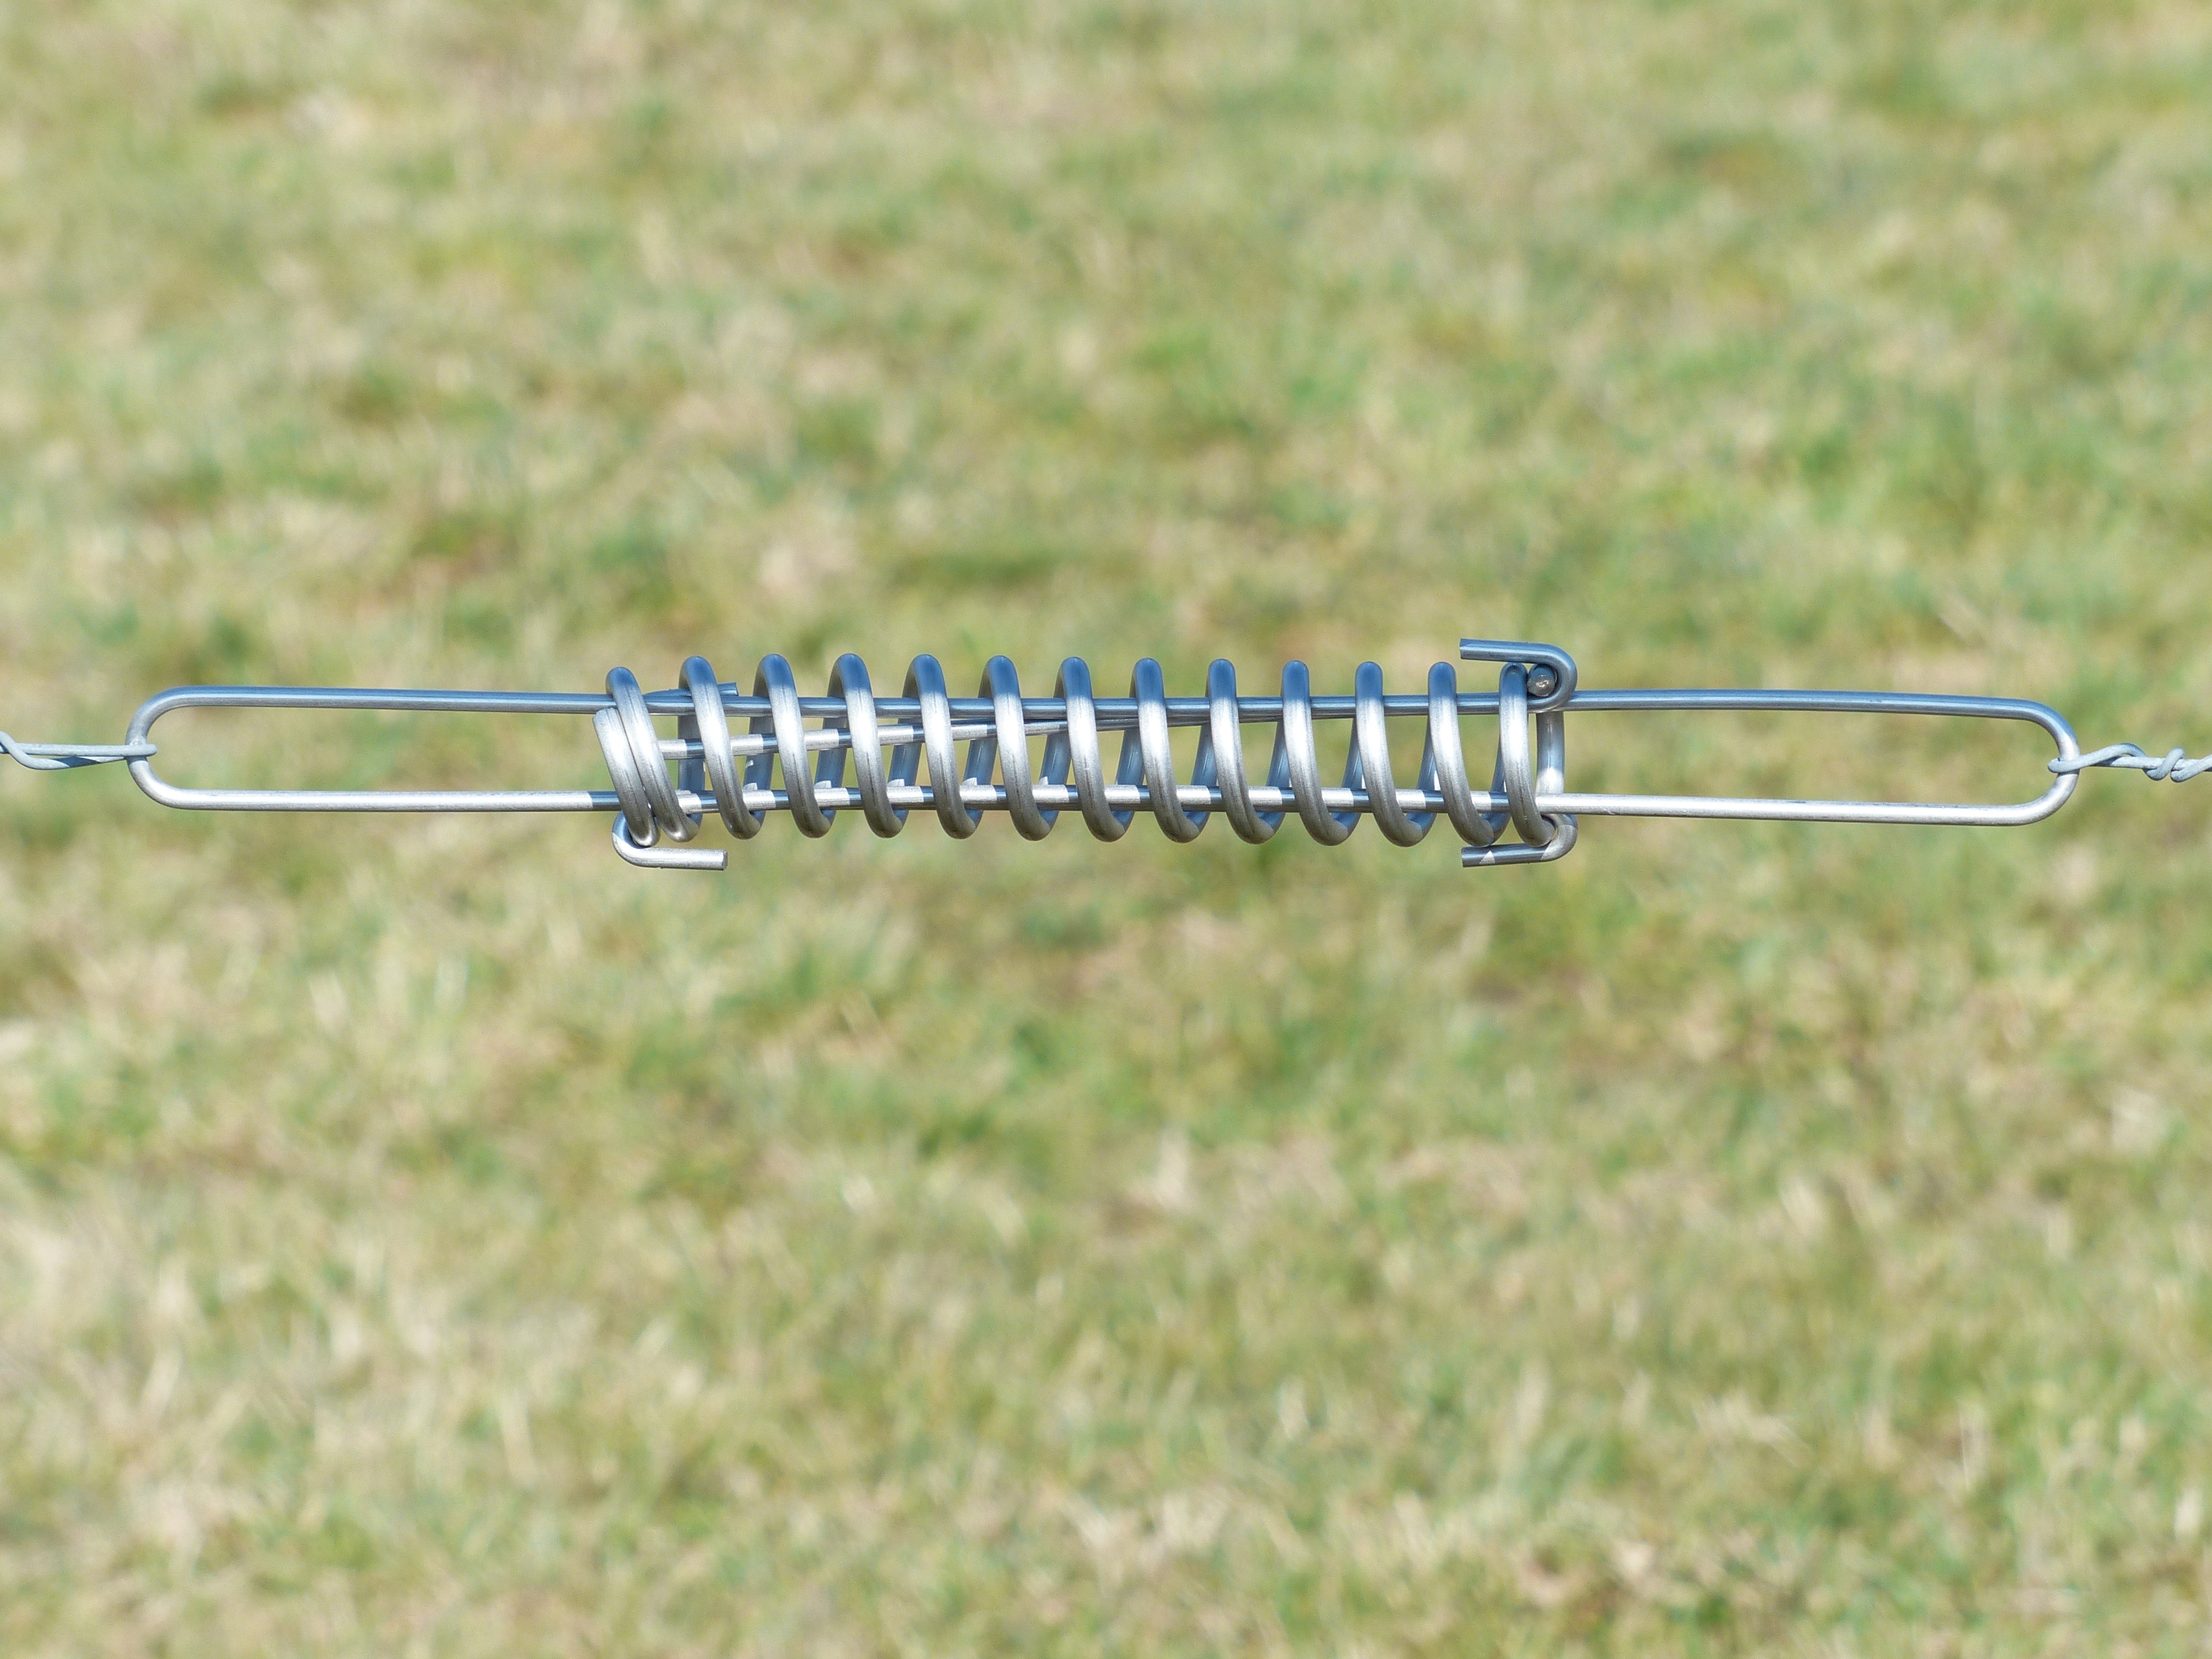
grass, fence, wire, spring, metal, stainless steel, pasture fence, electric fence, hardware accessory, steel tension spring, temperature ausgleichsfeder